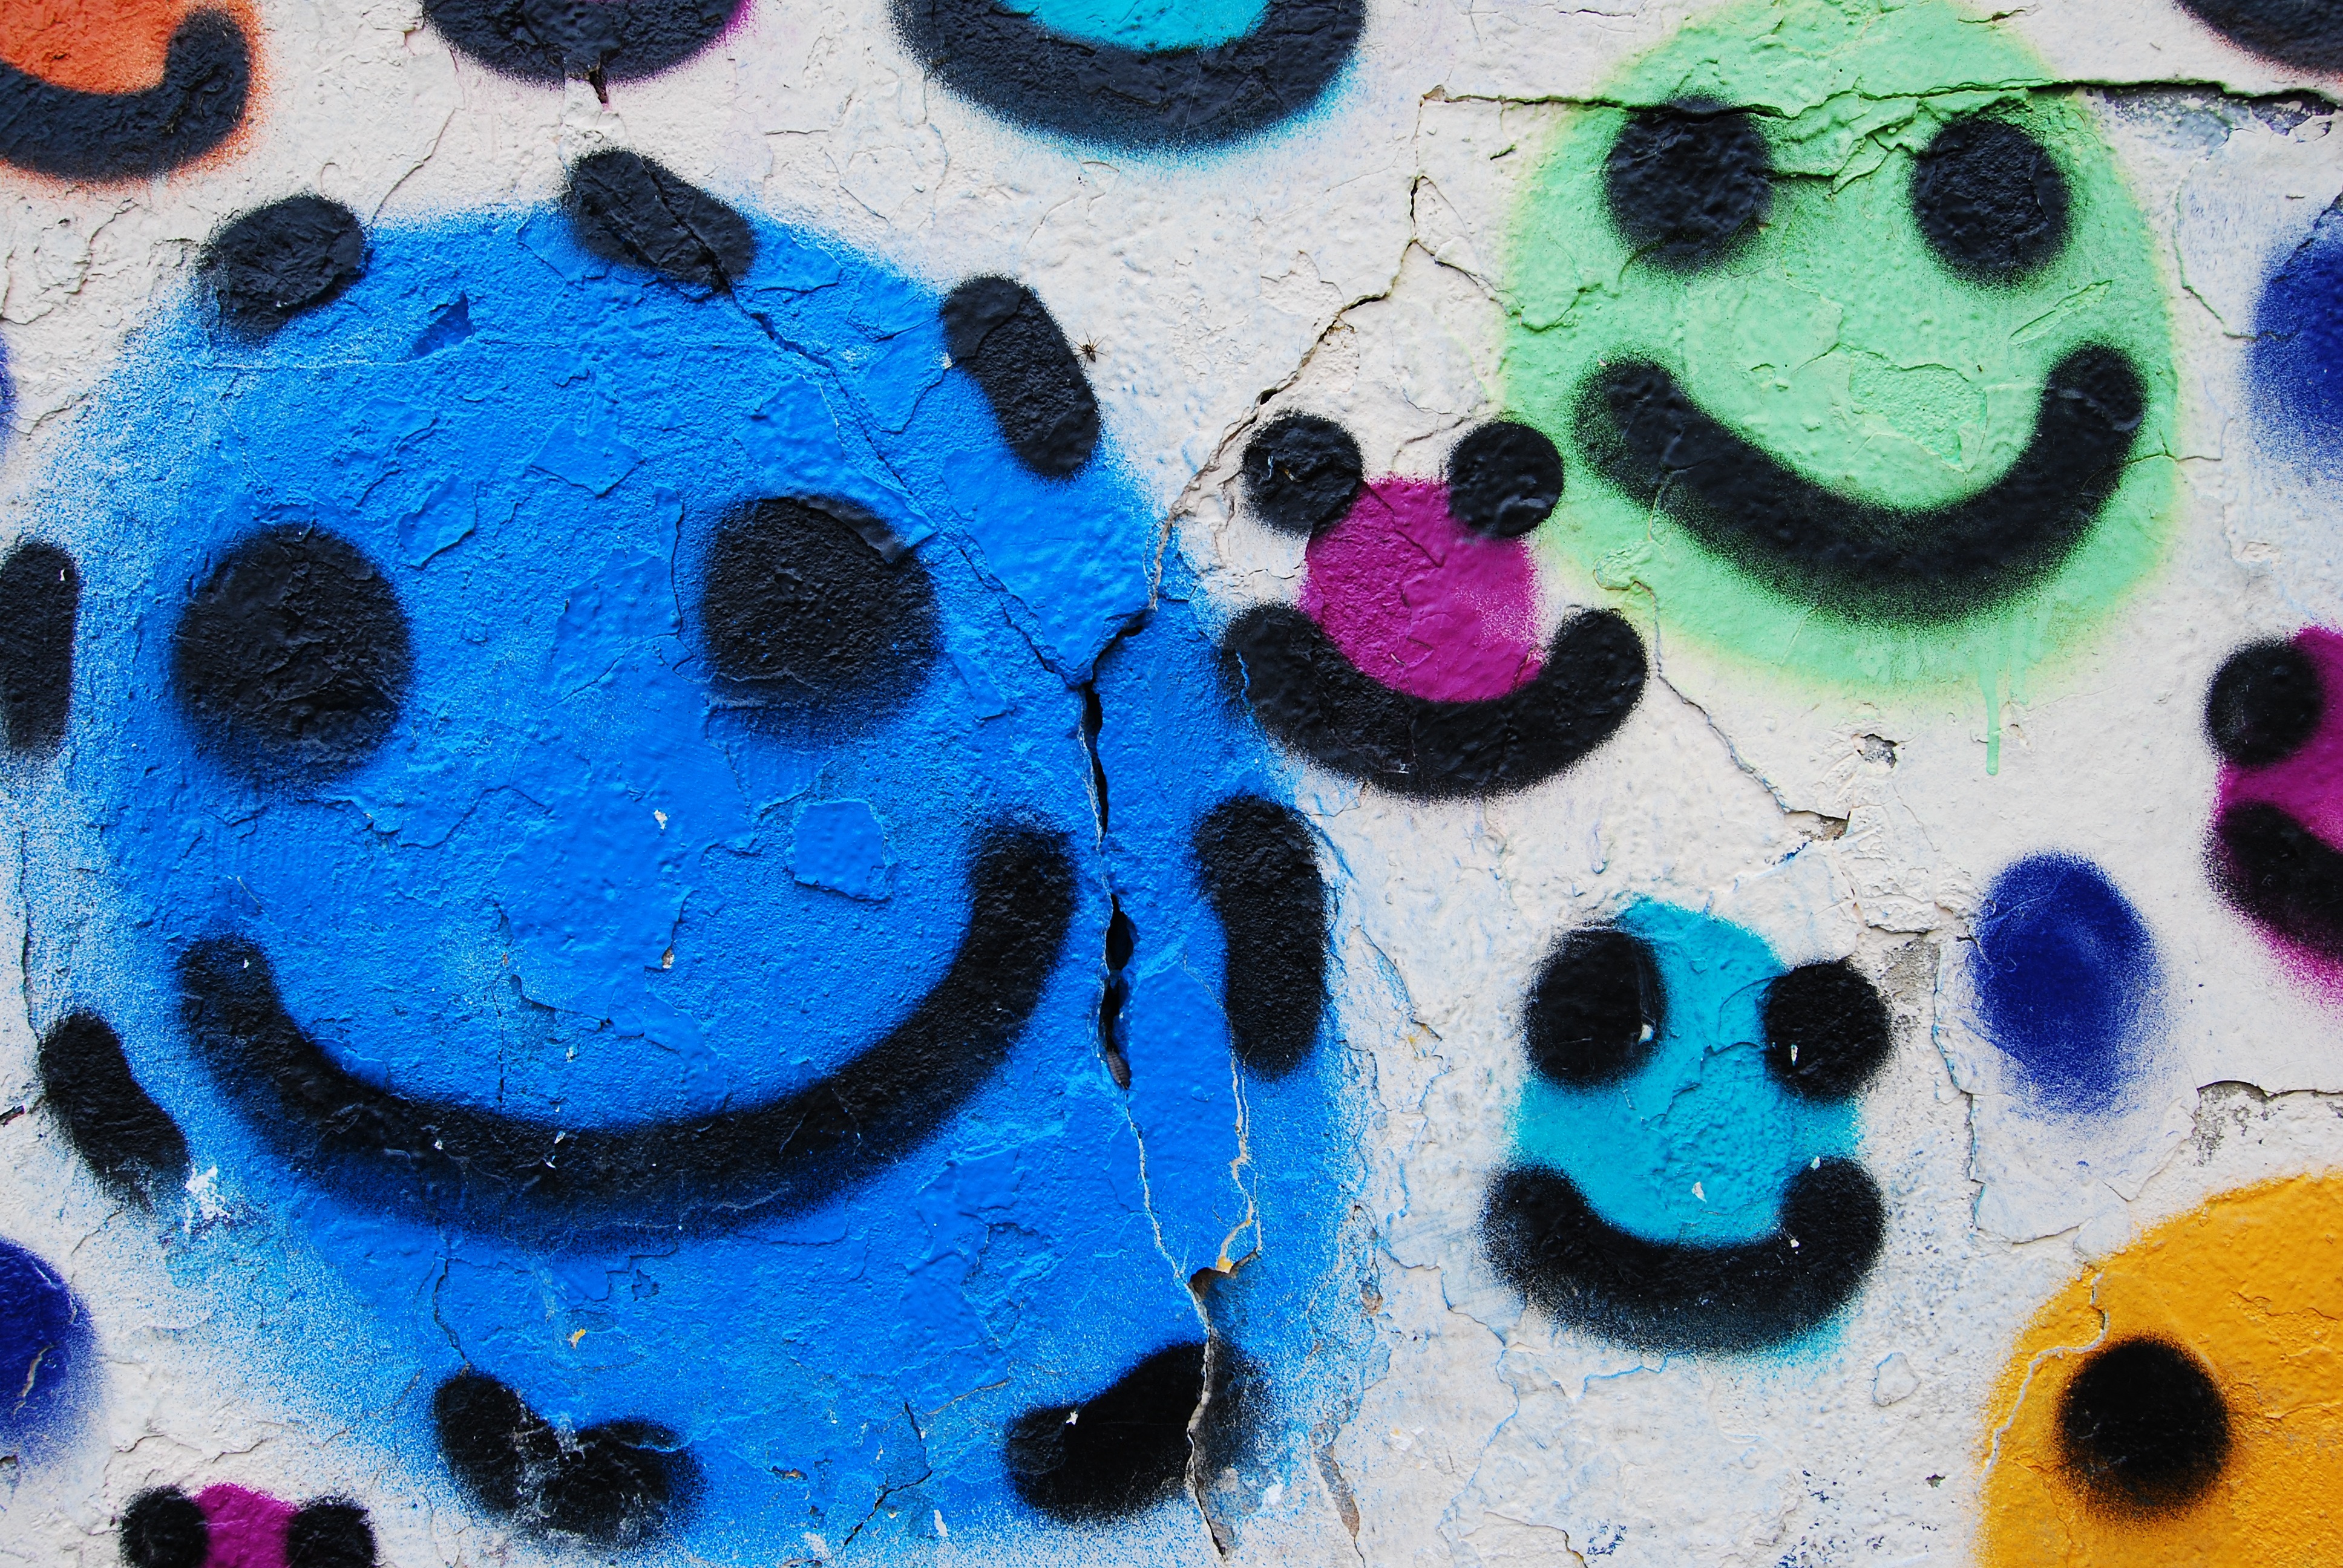
number, wall, color, blue, dessert, circle, painting, street art, urban art, art, hamburg, smiley, emoticon, sprayer, smilies, acrylic paint